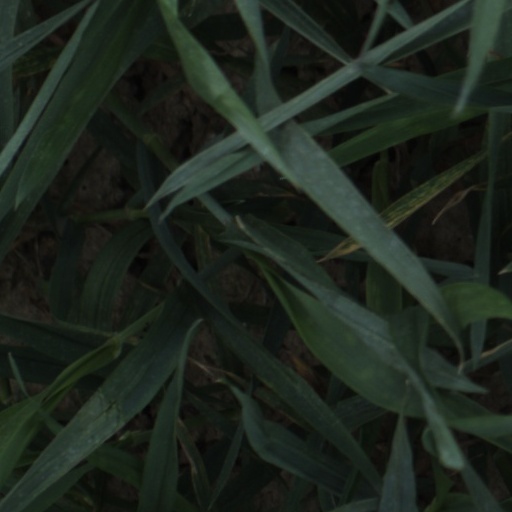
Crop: wheat